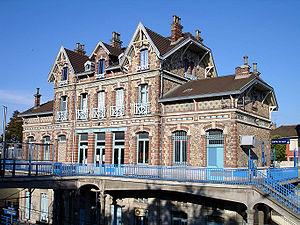
Gare d'Épinay-sur-Seine (Seine-Saint-Denis, France).
La ligne de La Plaine à Ermont - Eaubonne est une ligne ferroviaire française de la banlieue Nord de Paris. Connue jadis sous le nom de « ligne des Grésillons » ou « ligne des Docks », elle est identifiée de nos jours sous les noms de section de lignes « Ermont - Plaine » ou « Ermont - Champ-de-Mars », pour la différencier de la ligne Paris-Nord - Ermont-Eaubonne via Saint-Denis.
La ligne d'Ermont - Eaubonne à Champ-de-Mars également connue sous le nom de liaison Vallée de Montmorency - Invalides est un ensemble de lignes anciennes remodelées à Paris et en banlieue Nord, en vue de la création d'une antenne nord-ouest à la ligne C du RER. La ligne relie la gare du Champ de Mars - Tour Eiffel, sur la Transversale Rive Gauche à Paris, à la gare d'Ermont - Eaubonne, dans le Val-d'Oise, à une quinzaine de kilomètres au nord de la capitale. Elle constitue la ligne nᵒ 962 000 du réseau ferré national.
La gare d'Épinay-sur-Seine est une gare ferroviaire française de la ligne d'Ermont - Eaubonne à Champ-de-Mars, de la ligne de Grande Ceinture et de la ligne de Sartrouville à Noisy-le-Sec, située dans la commune d'Épinay-sur-Seine. Elle constitue l'une des deux gares de la ville avec la gare d'Épinay - Villetaneuse.